Helen Lempriere

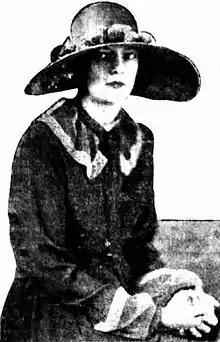
Lempriere in 1926

Helen Dora Lempriere (12 December 1907 – 5 November 1991) was an Australian painter, sculptor and printmaker. She is particularly known for incorporating pictorial motifs, beliefs, and Aboriginal myths into her artworks.